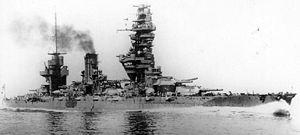
Cette page donne la liste des cuirassés et croiseurs de bataille coulés pendant la Seconde Guerre mondiale.
La Marine impériale japonaise était la marine militaire du Japon impérial de 1869 à 1947. En Occident la Marine impériale japonaise est parfois désignée, à tort, comme la Flotte combinée, mais ce terme désigne en réalité un degré d'organisation des effectifs de la flotte impériale, constituant une grande flotte de guerre conçue pour de vastes opérations en haute mer. En fonction des besoins du moment, la Marine impériale pouvait réorganiser ses navires et dissoudre ou reconstituer sa Flotte combinée, sa Rengō Kantai, mais comme cette dernière mobilisait la plupart des bâtiments les plus importants de la Marine, certains Occidentaux ont fini par confondre la Rengō Kantai avec la Marine elle-même.
Le Fusō, était un cuirassé de la marine impériale japonaise qui donna son nom à sa classe qui comprenait également le Yamashiro.